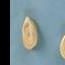
Maize quality: Good